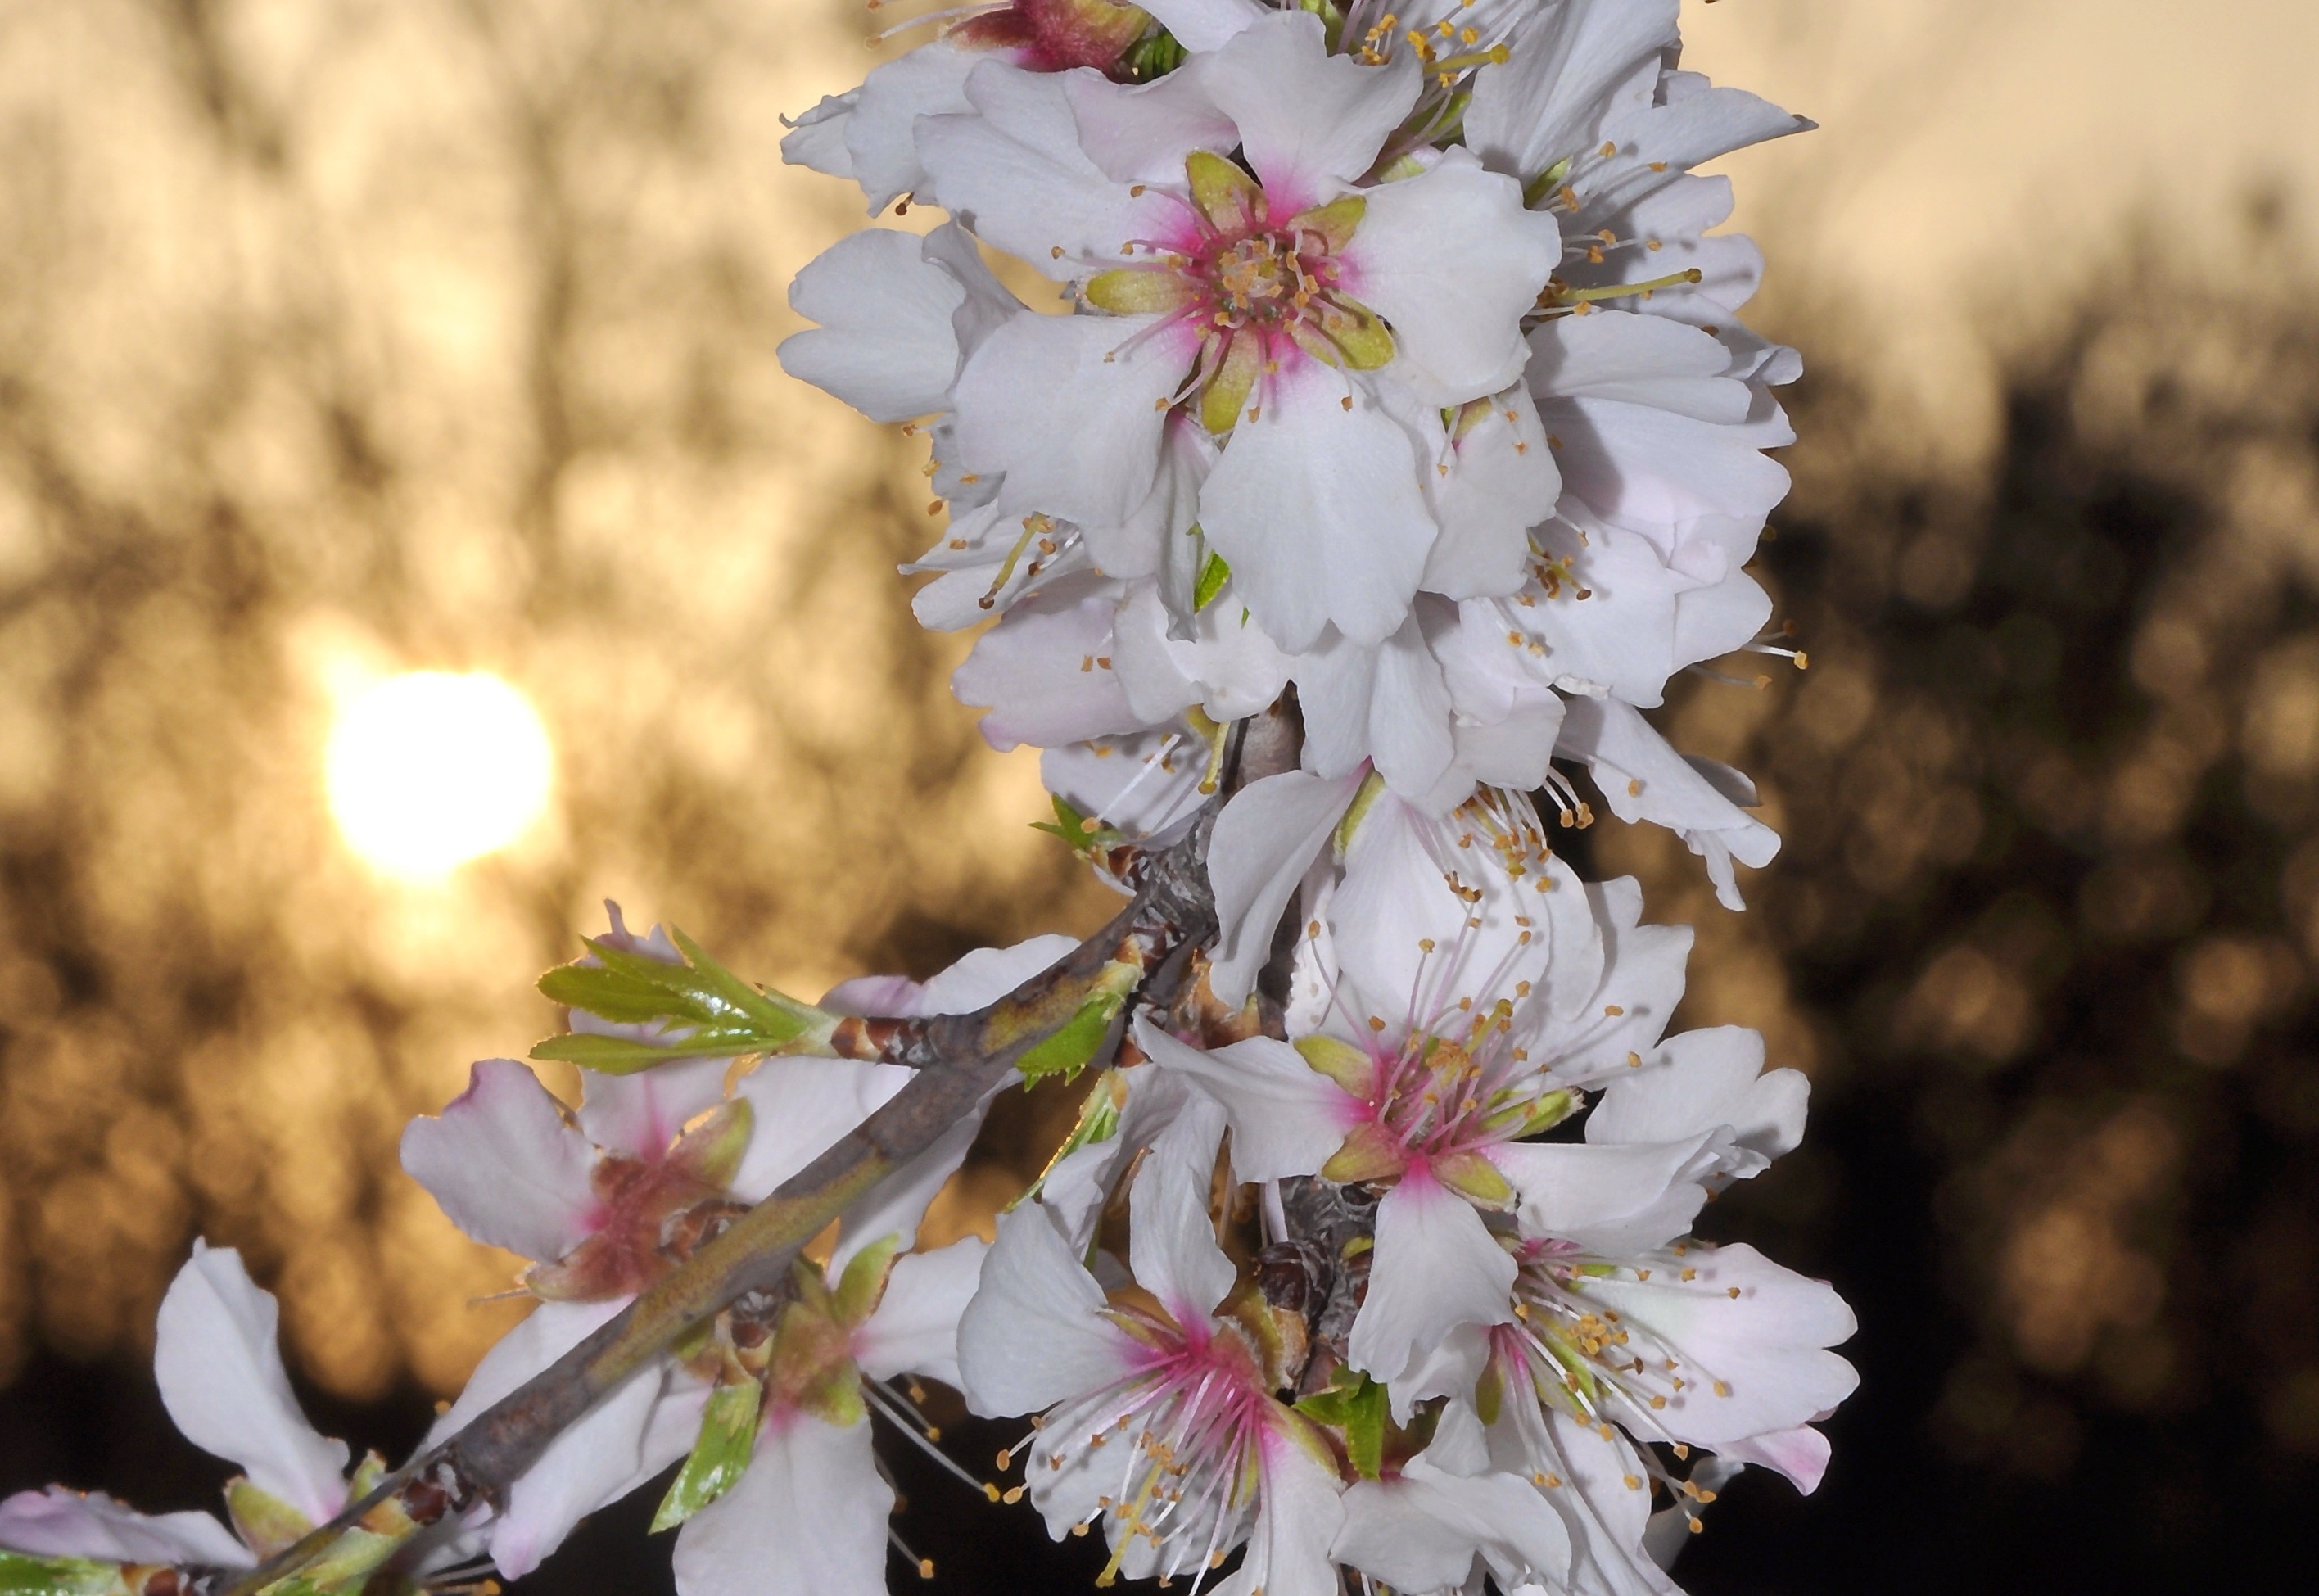
nature, branch, blossom, plant, flower, petal, spring, produce, botany, flora, season, cherry blossom, almond, wildflower, close up, macro photography, flowering tree, flowering plant, rose family